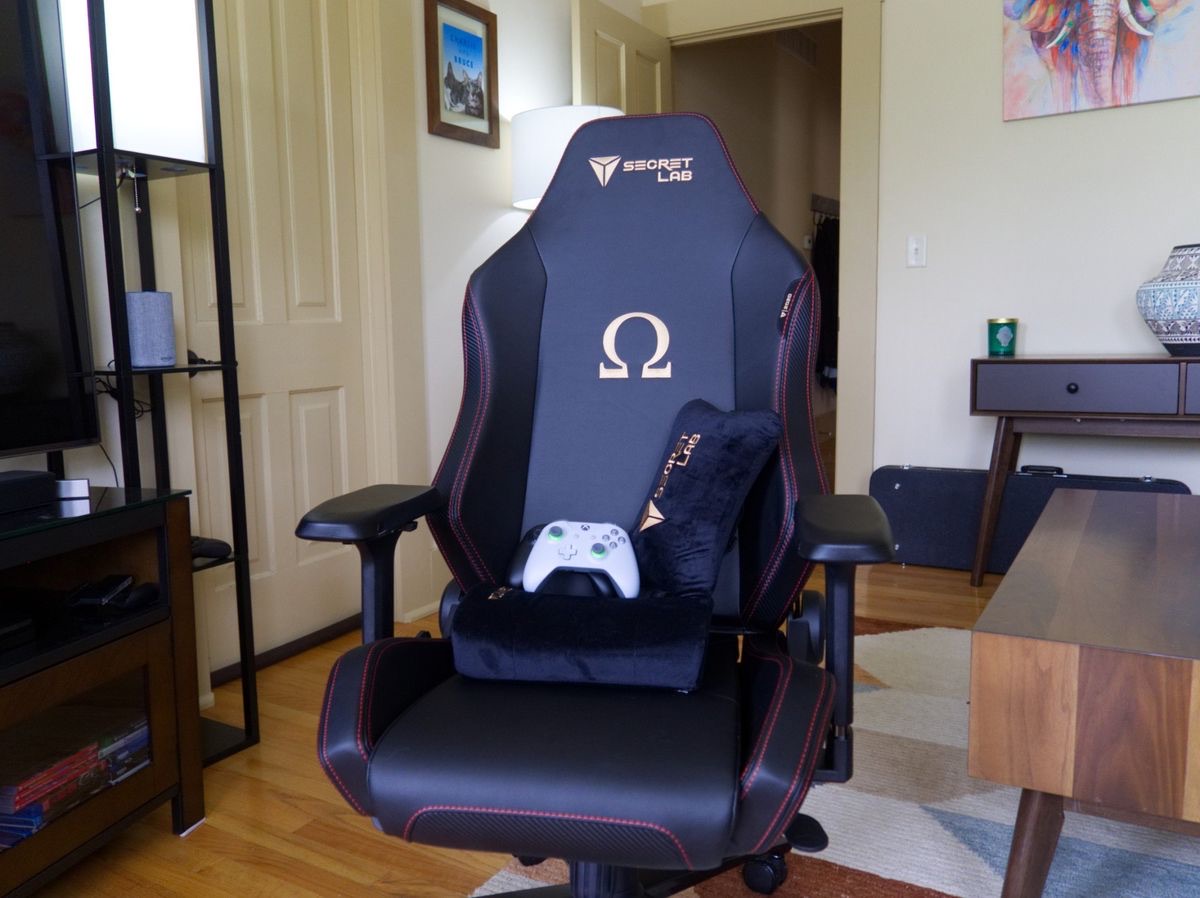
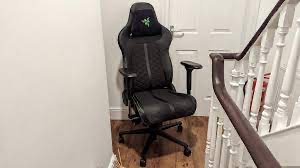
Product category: items_chair
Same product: no